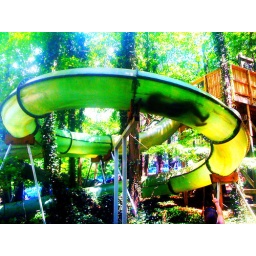
Taken at white water park in Atlanta ga. Unknown person going down the slide. Note the unknown pointer in the bottom right.